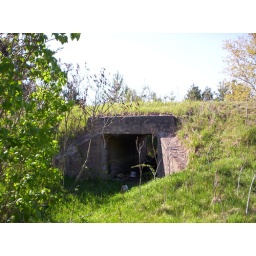
A thruway under a raised road bed from the old Cnor railway